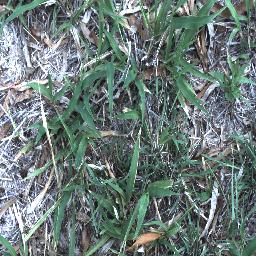
Label: negative